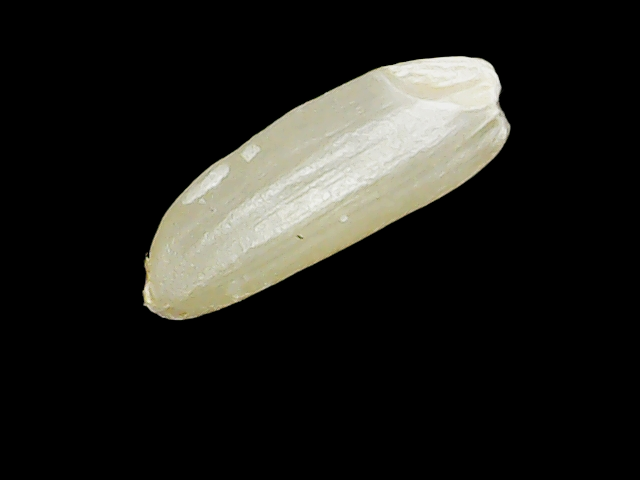
Rice variety: Binadhan12